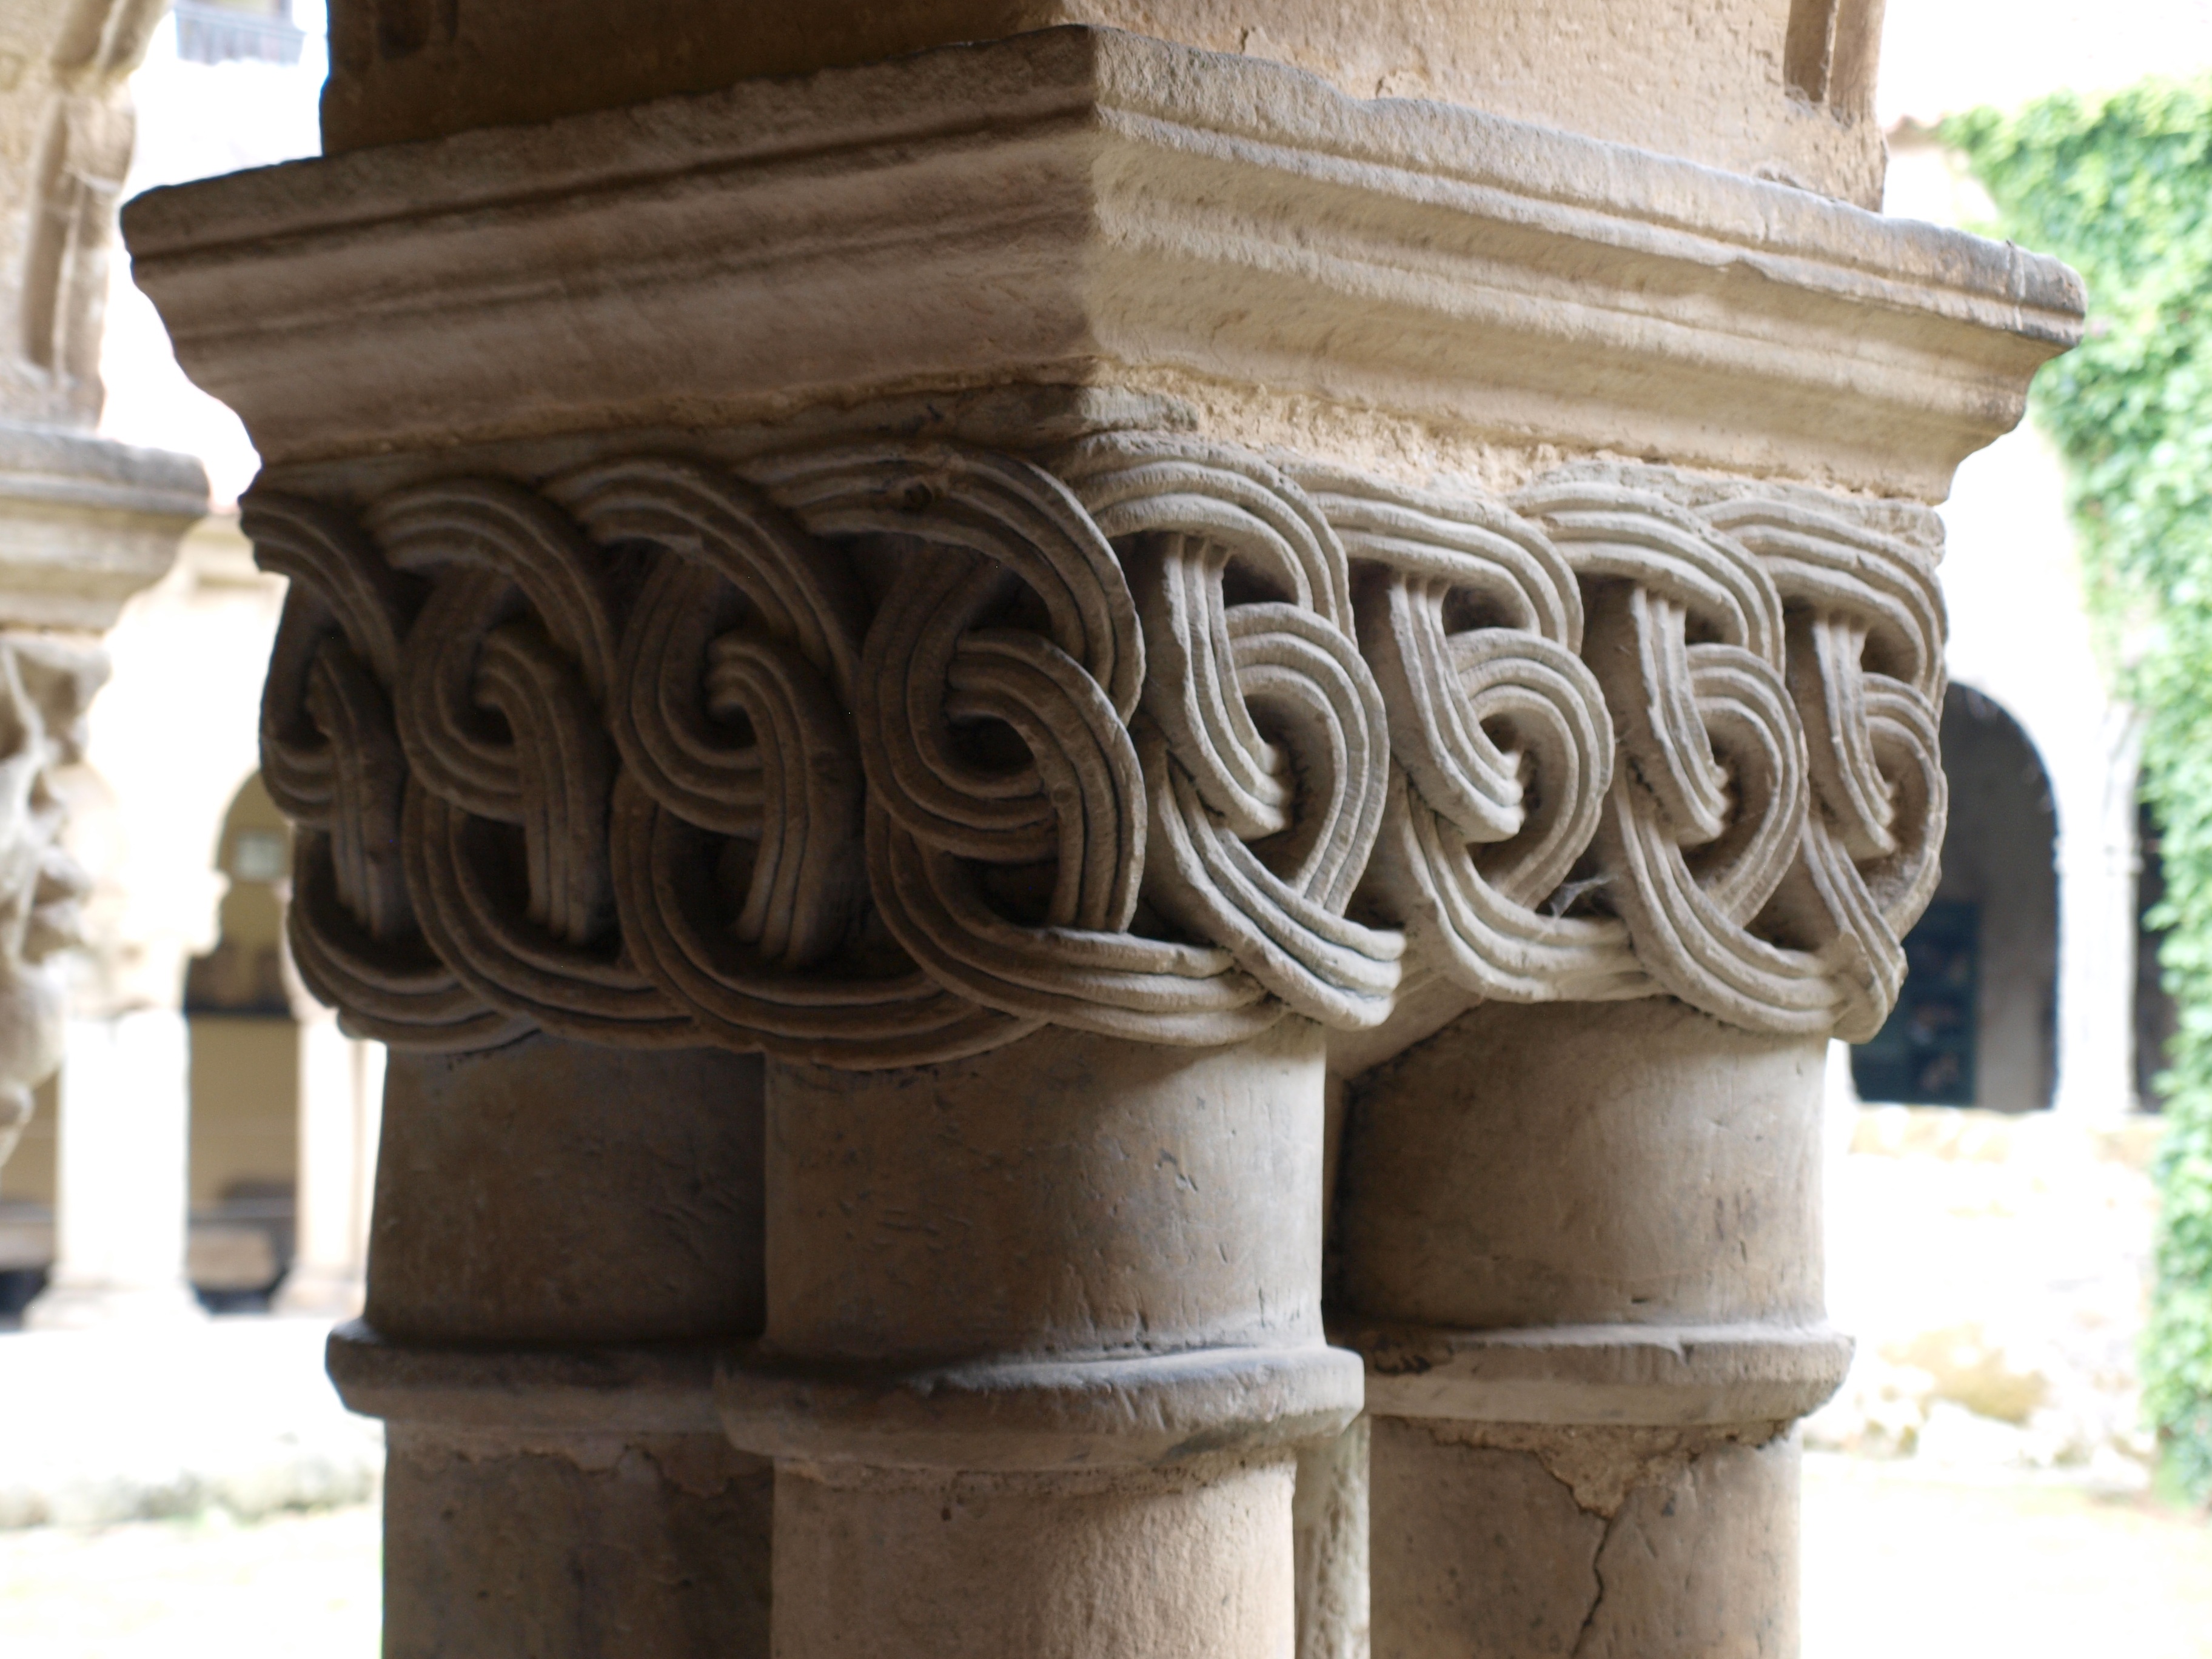
structure, wood, monument, statue, column, place of worship, ornament, sculpture, art, spain, temple, history, cloister, carving, collegiate church, stone carving, santa juliana, santillana del mar, ancient history, baluster